Sámi anthem

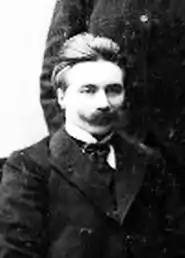
Isak Saba

The poem "Sámi soga lávlla" was written by Norwegian Sámi Isak Saba, a Norwegian school teacher and a researcher of Sami folklore and politics from Unjárga Municipality. In 1906, he became the first Sami to be elected to the Norwegian Parliament (he was a deputy in 1906–1912). The poem was first published on 1 April 1906 on front page of the first issue of "Sagai Muittalægje", a Northern Sami language Norwegian newspaper.